Wimpole Street

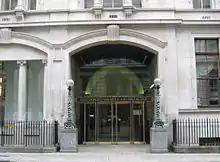
Royal Society of Medicine, 1 Wimpole Street

Wimpole Street is a street in Marylebone, City of Westminster, it is associated with private medical practice and medical associations.